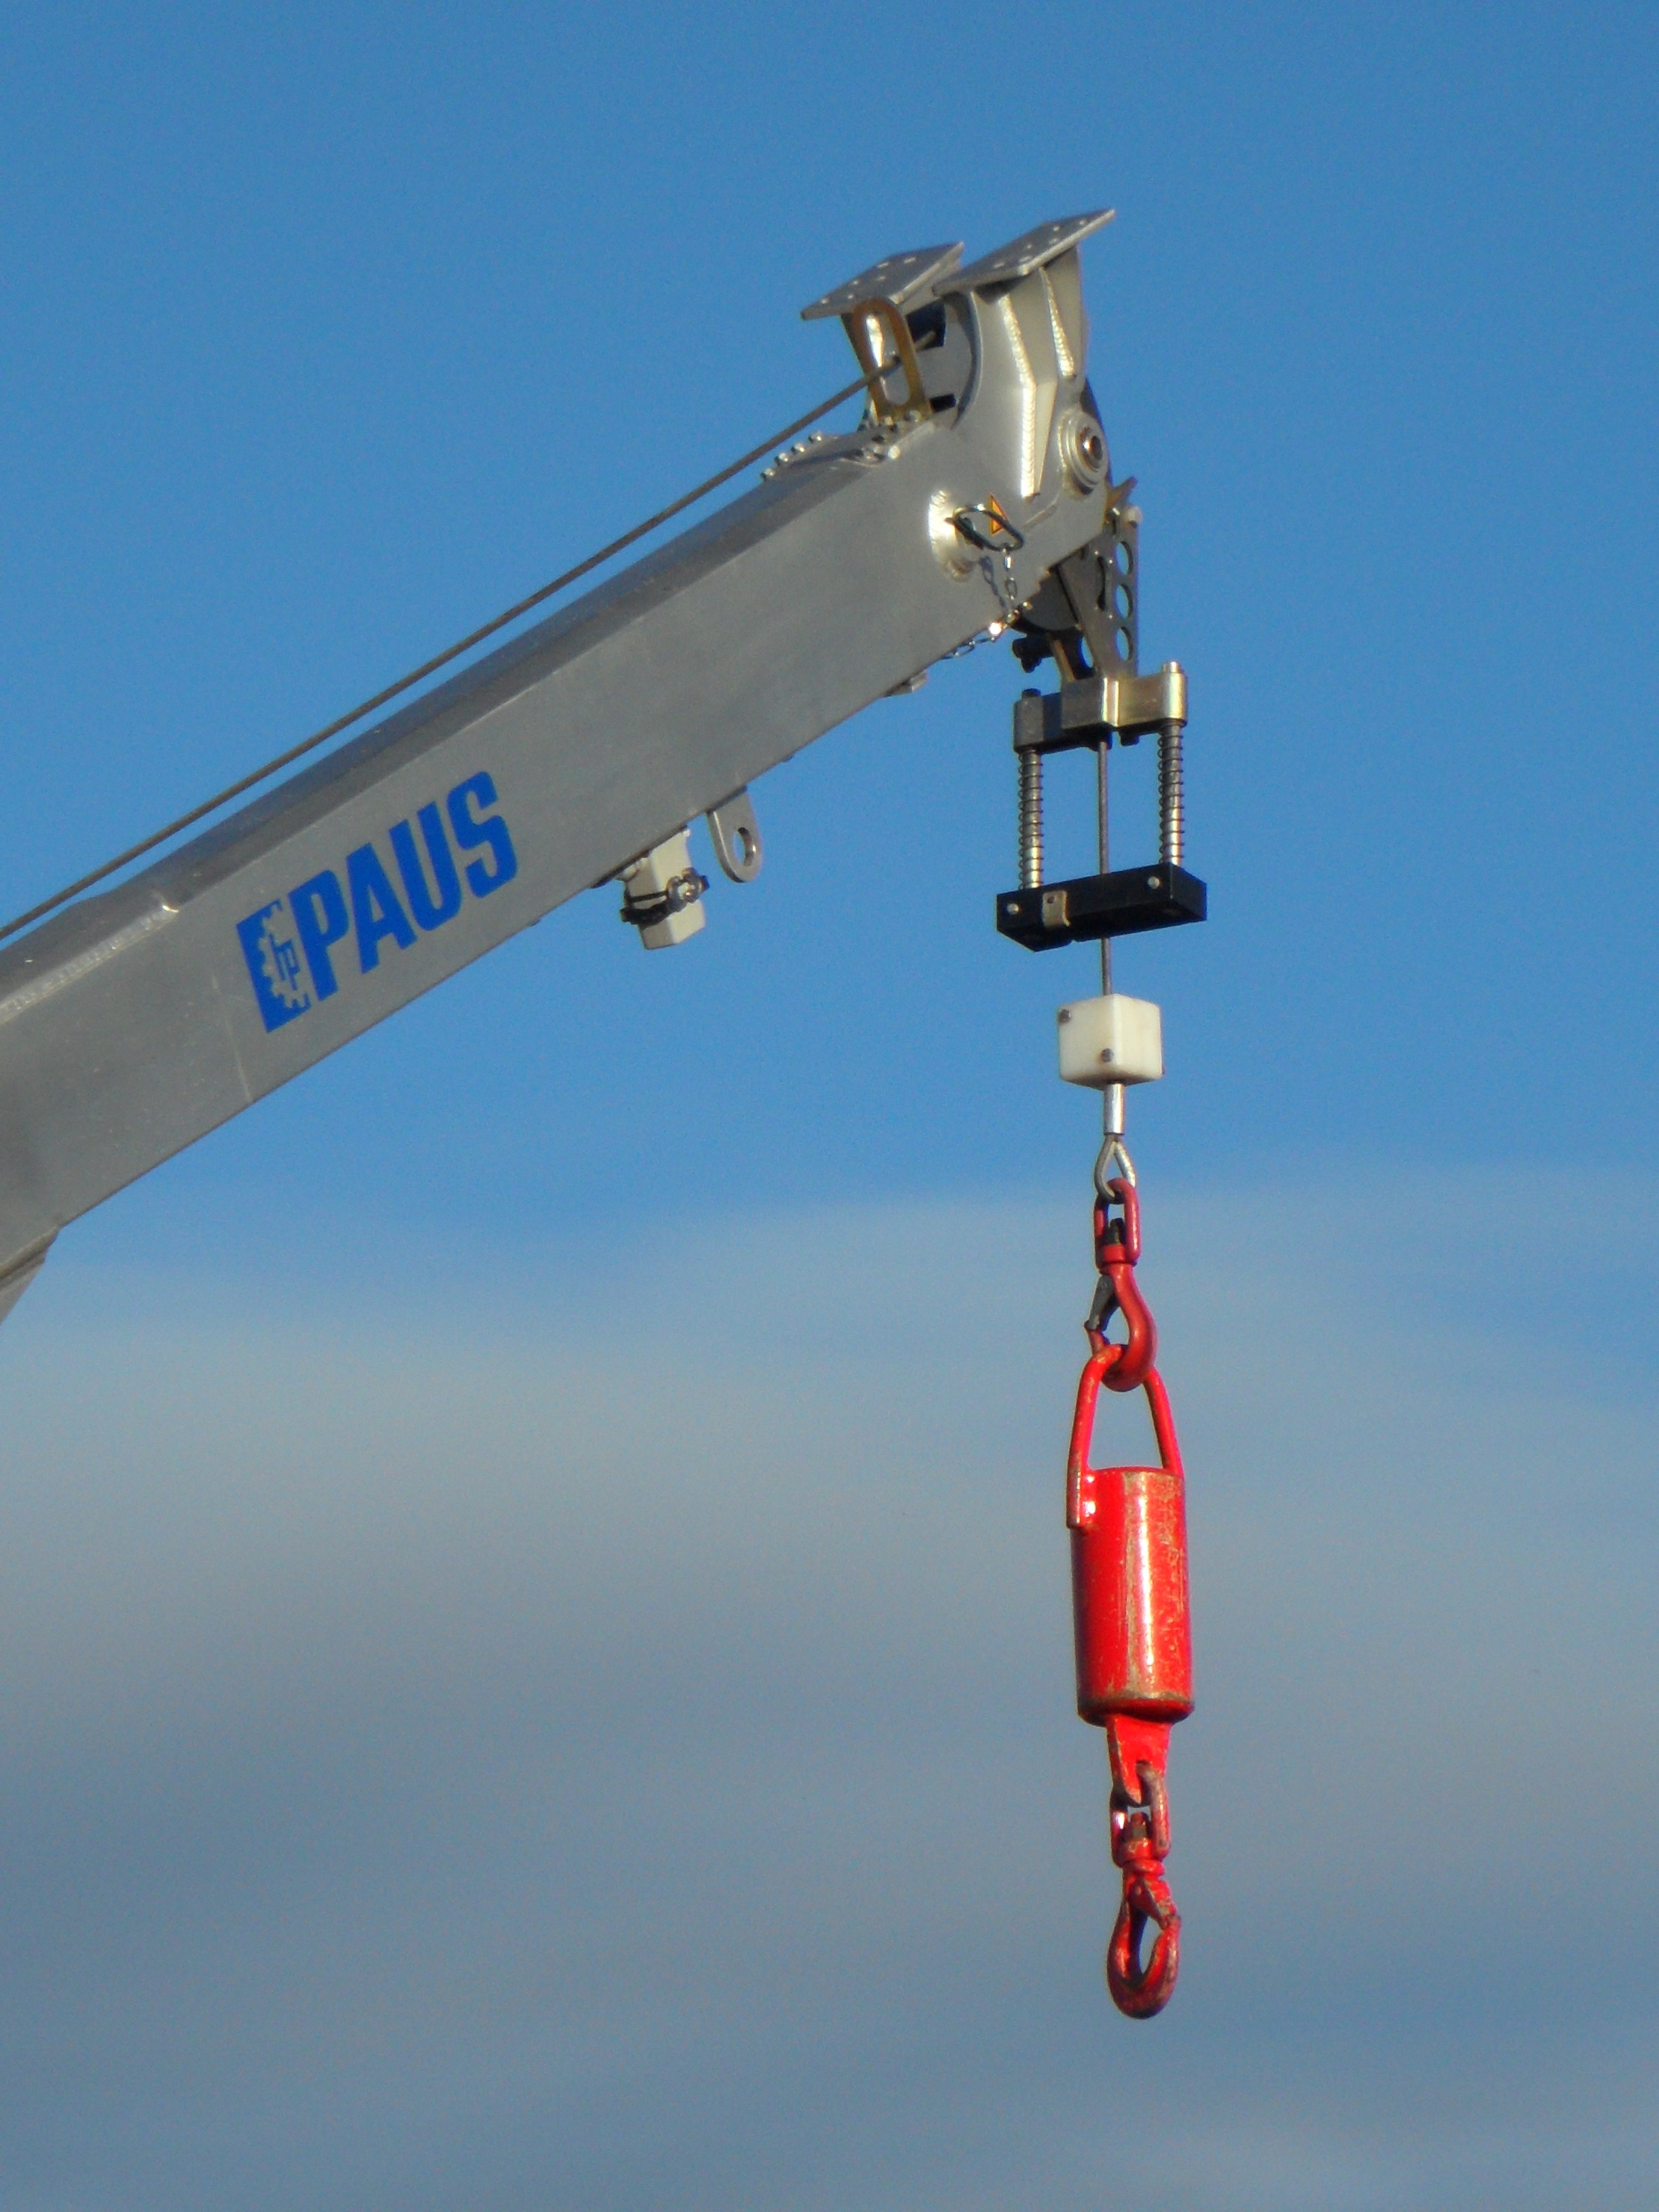
sky, aircraft, vehicle, mast, machine, product, crane, site, house construction, construction work, load crane, construction equipment